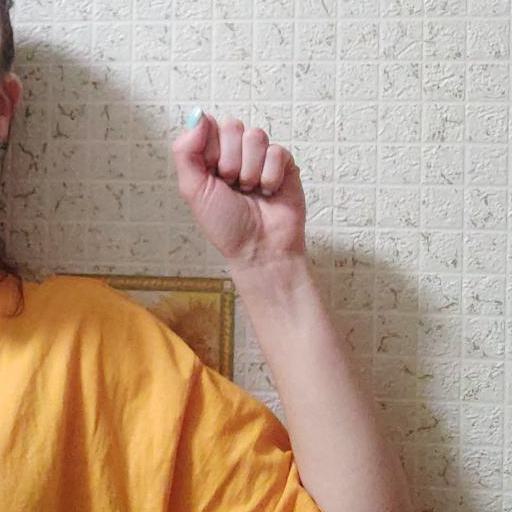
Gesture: fist